Operation Rolling Thunder

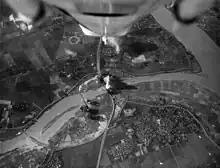
A-4E Skyhawks attacking Phuong Dinh bridge in 1967

Naval strikes were launched from the aircraft carriers of Task Force 77, cruising off the North Vietnamese coast at Yankee Station. Naval aircraft, which had shorter ranges (and carried lighter bomb loads) than their air force counterparts, approached their targets from seaward with the majority of their strikes flown against coastal targets.